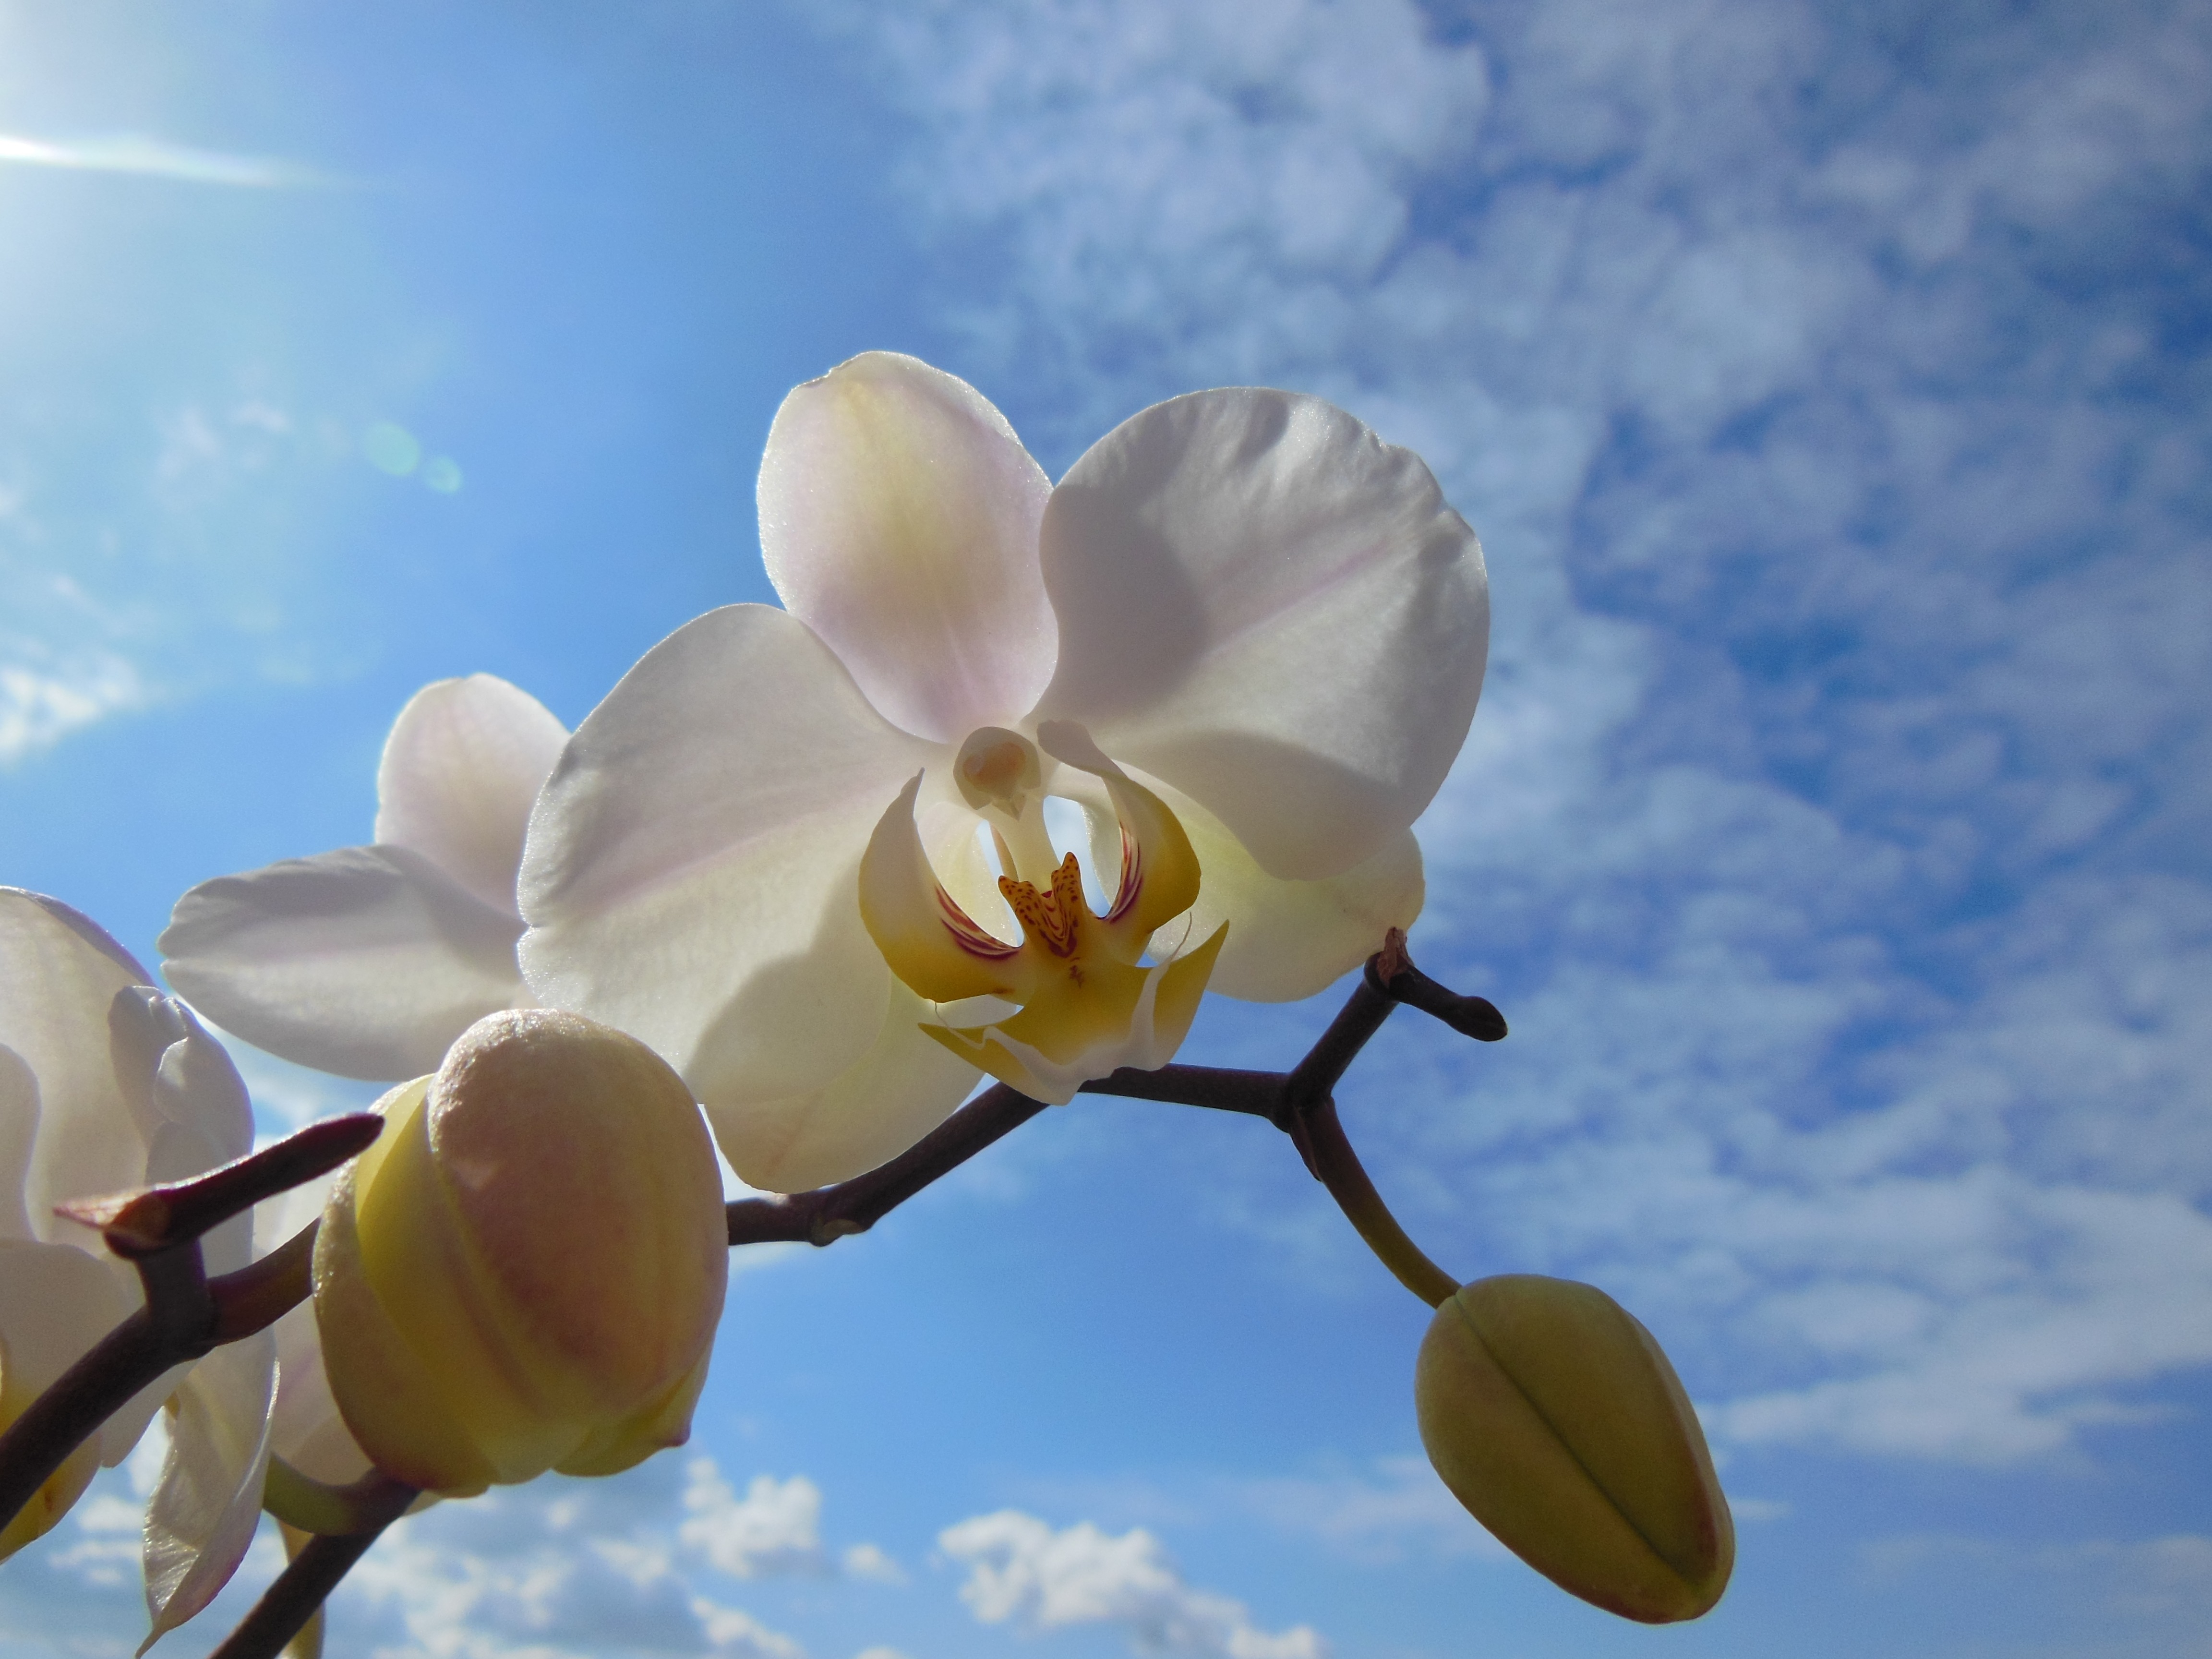
nature, blossom, plant, sky, white, flower, petal, bloom, summer, botany, flora, orchid, blue sky, close up, wallpaper, beautiful, exotic, macro photography, flowering plant, white clouds, land plant, moth orchid, phalaenopsis bloom